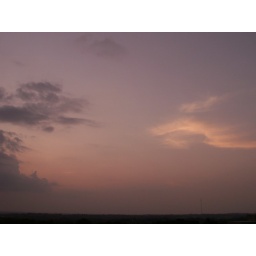
In June of 2006, I snuck up onto the roof of one of the tallest buildings at American University in DC.